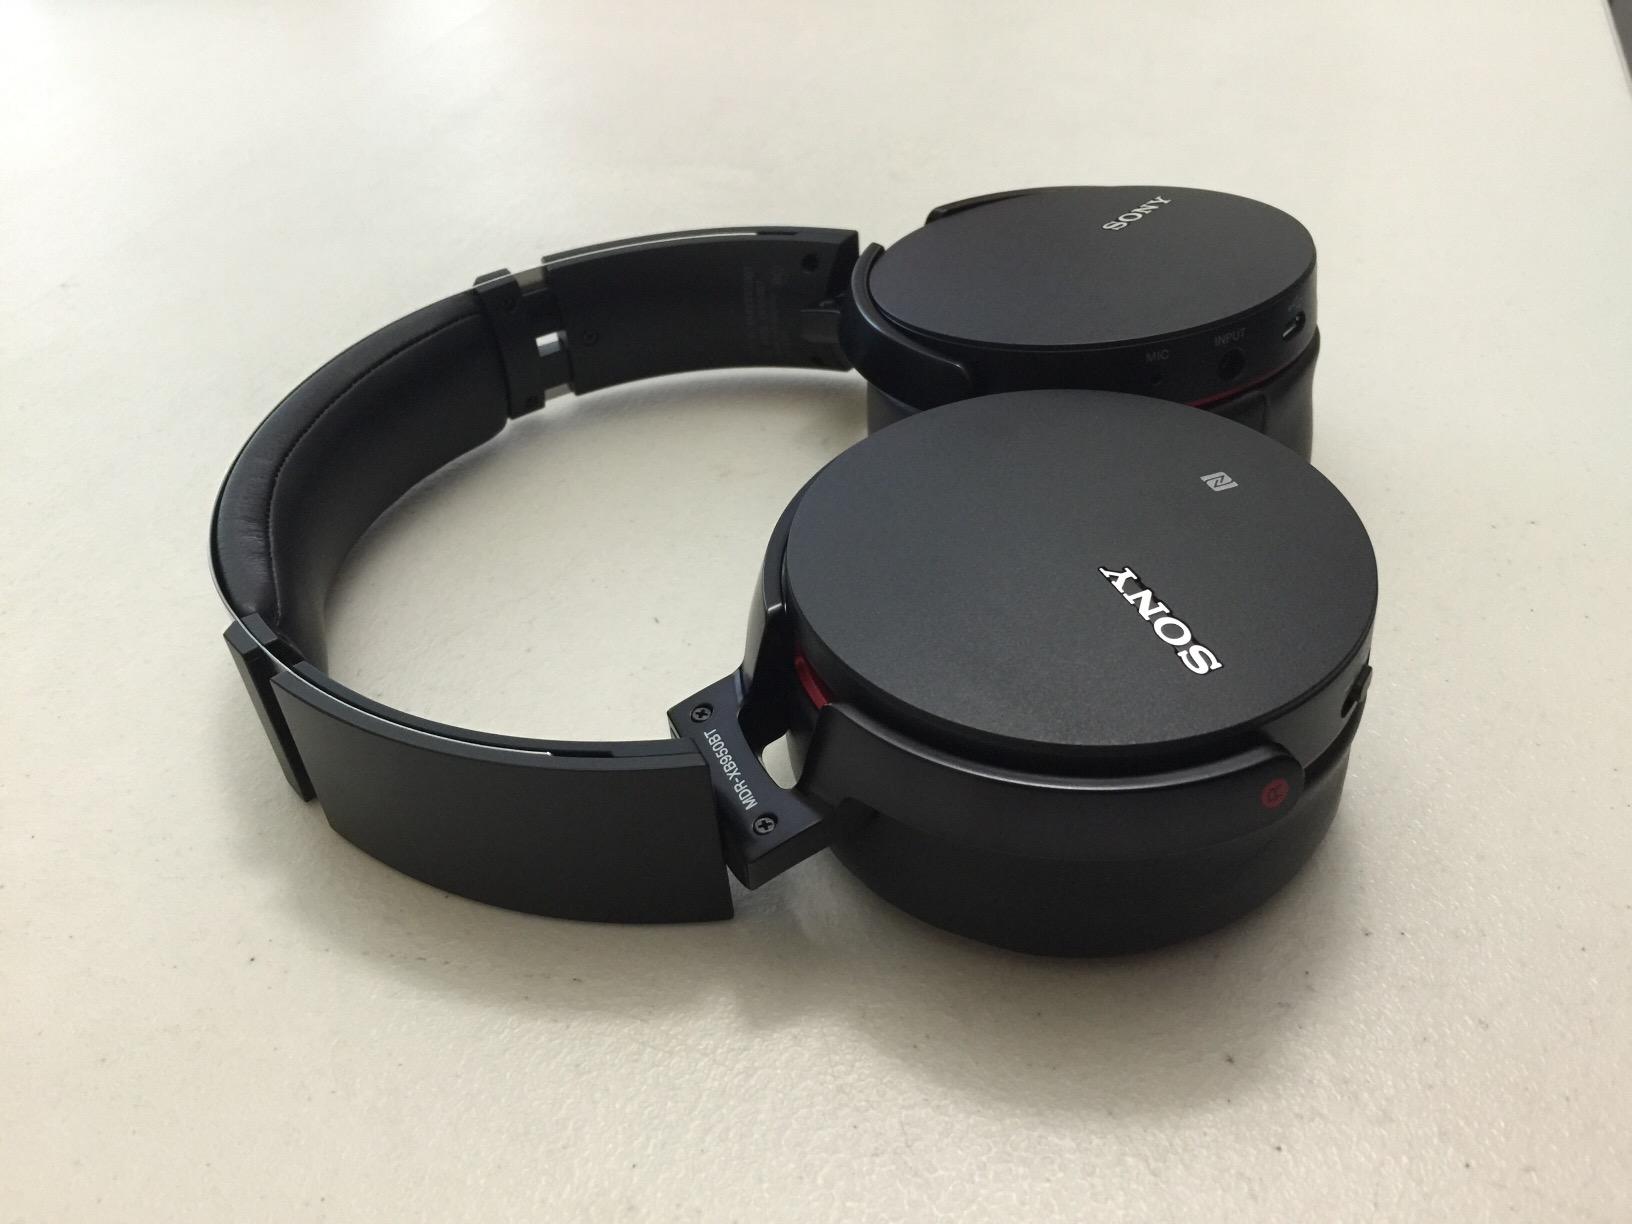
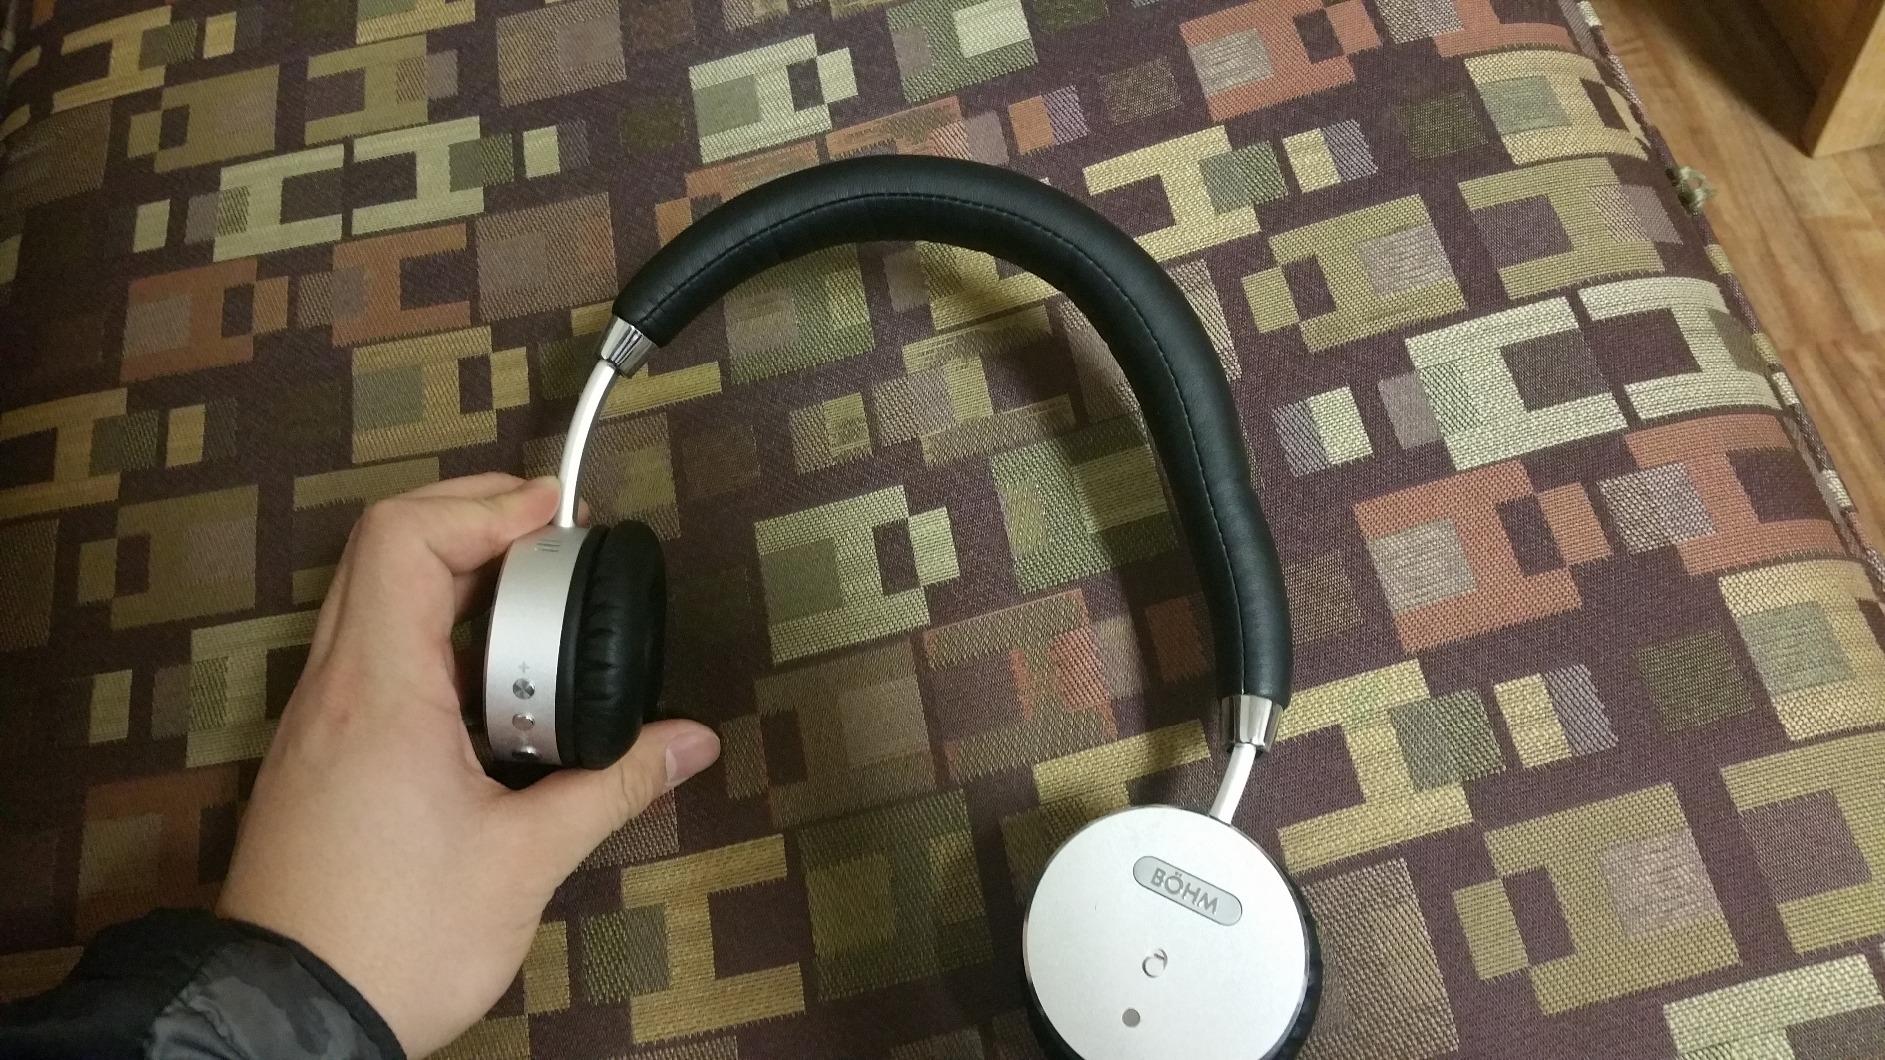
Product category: headphones
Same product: no